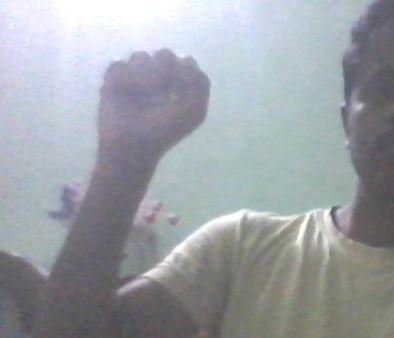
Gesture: fist